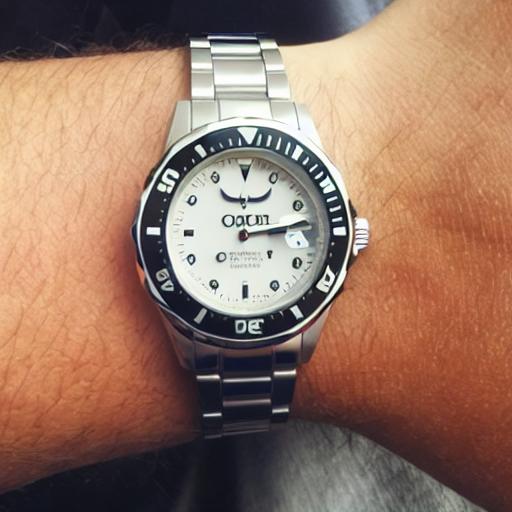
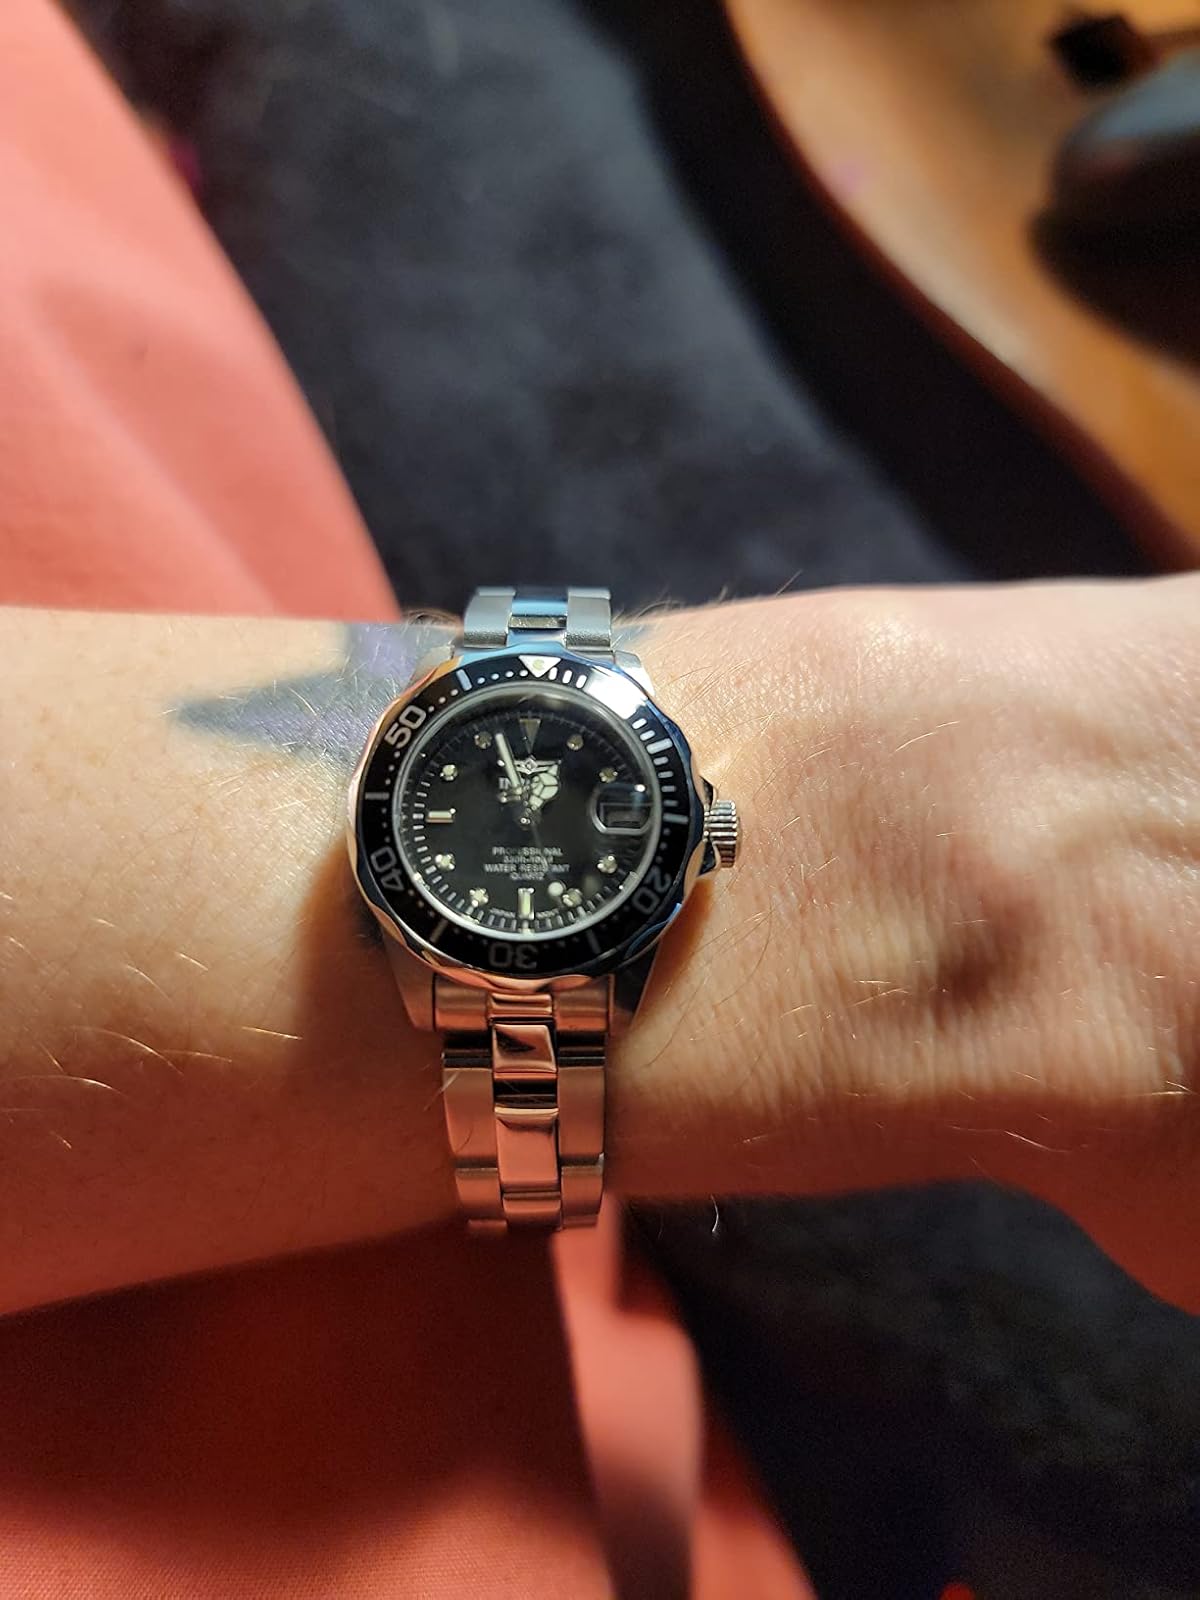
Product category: accessories_watch
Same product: no